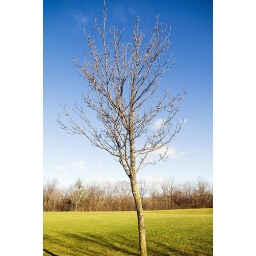
A tree in a park in Oakville - no polarizers were used, the sky was really that blue.